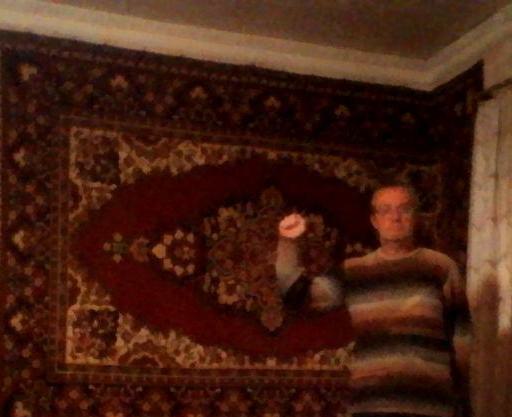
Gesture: fist